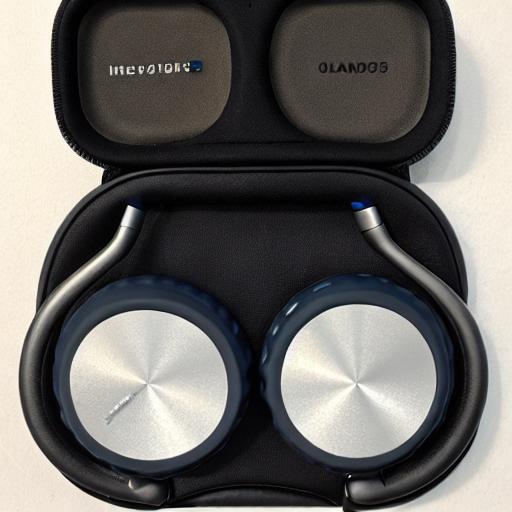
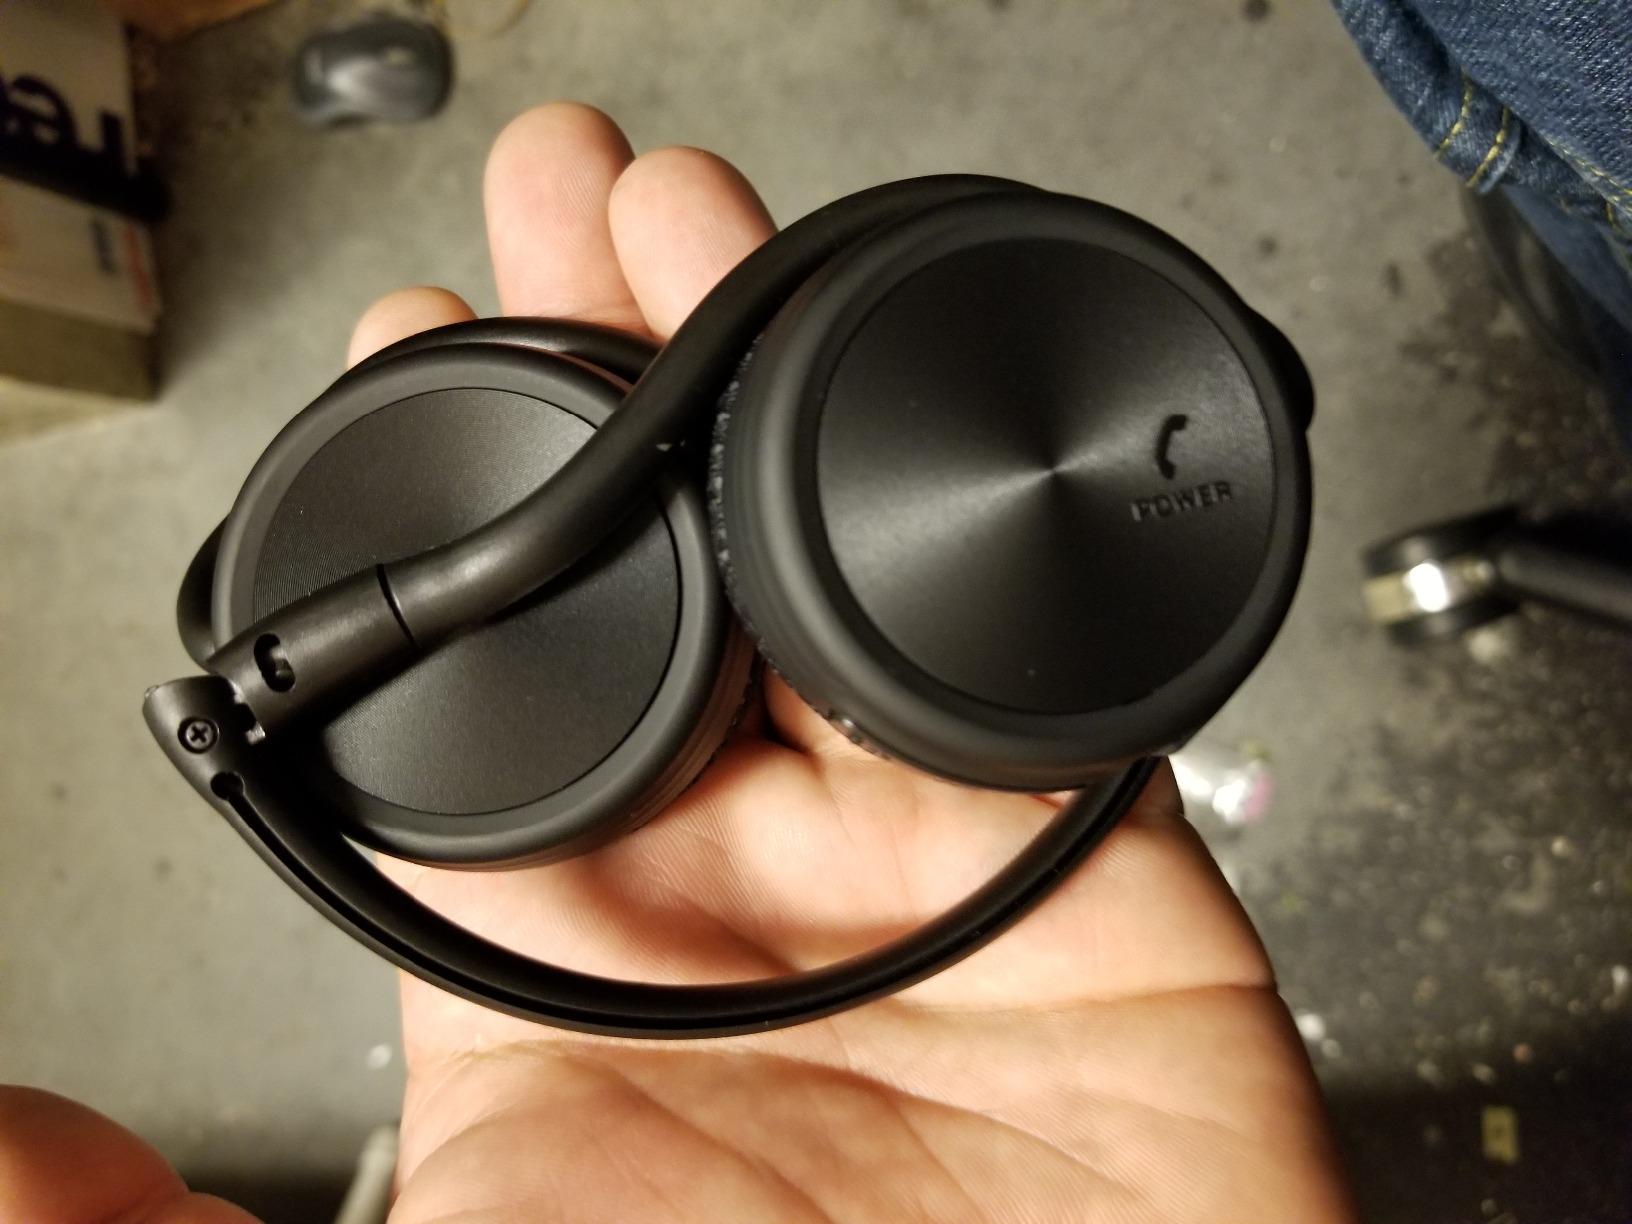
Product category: headphones
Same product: no